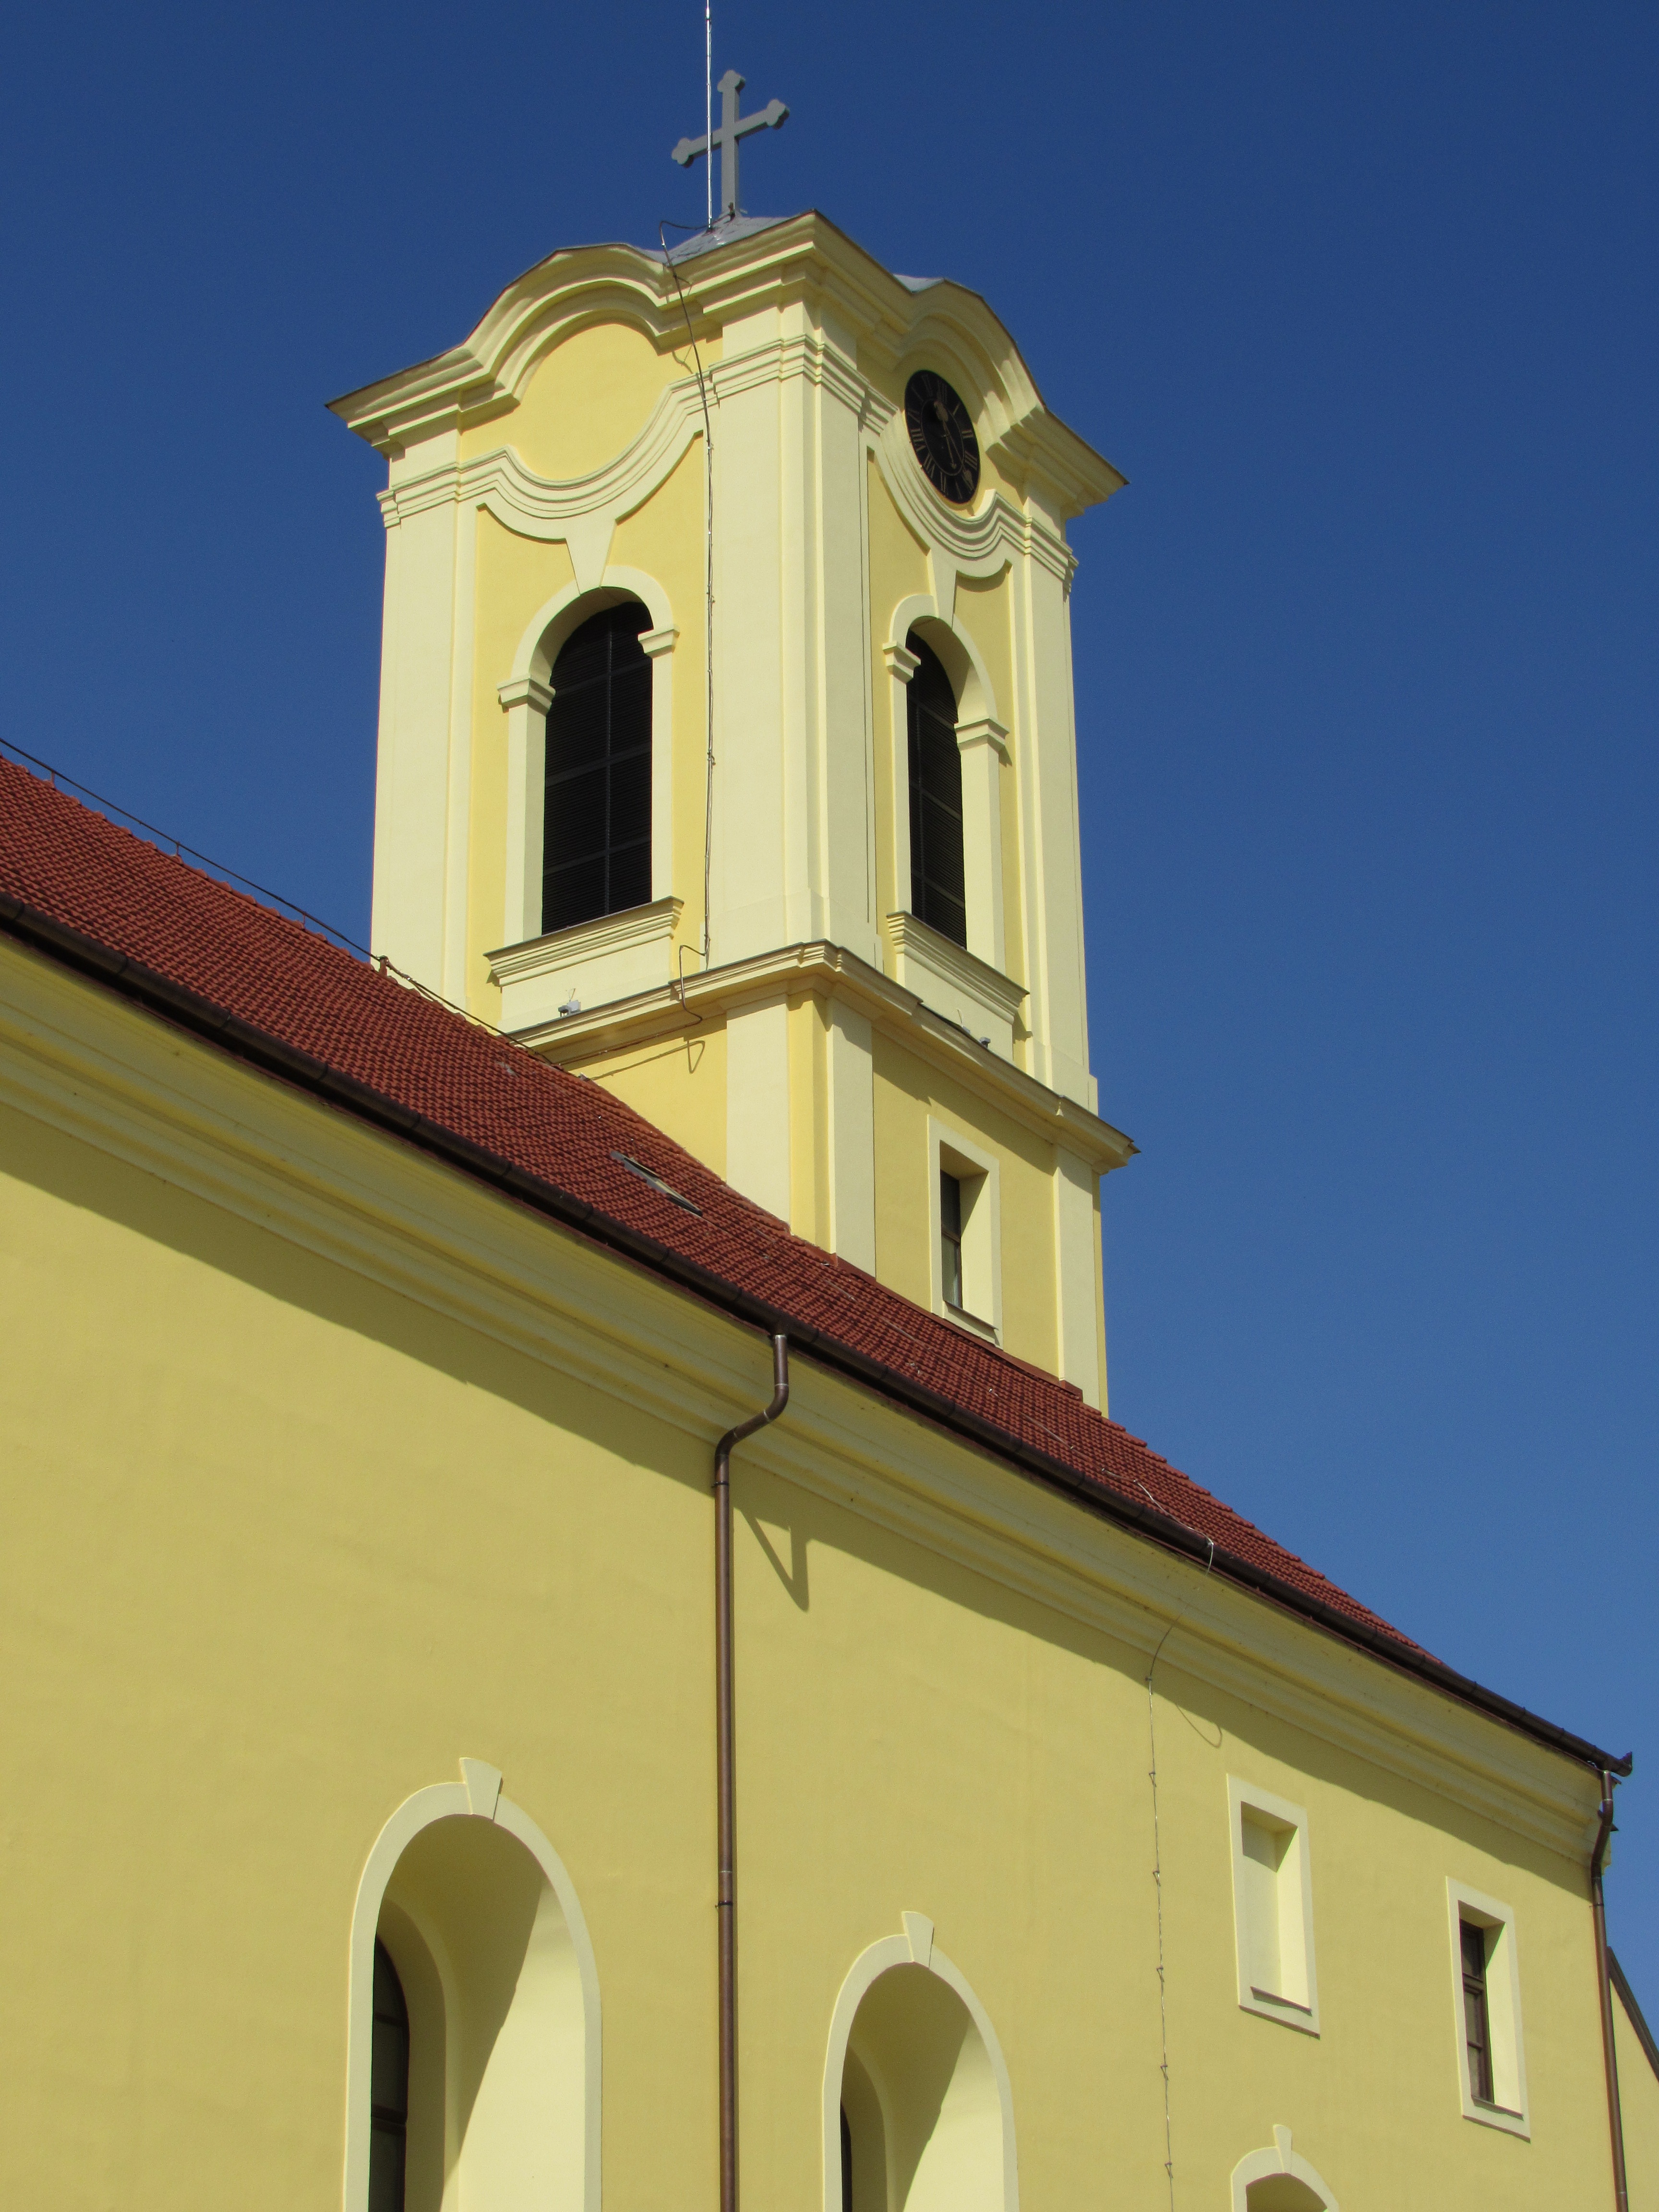
architecture, building, city, tower, facade, church, chapel, place of worship, bell tower, steeple, monastery, synagogue, center, transylvania, oradea, crisana, spanish missions in california